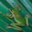
Label: frog